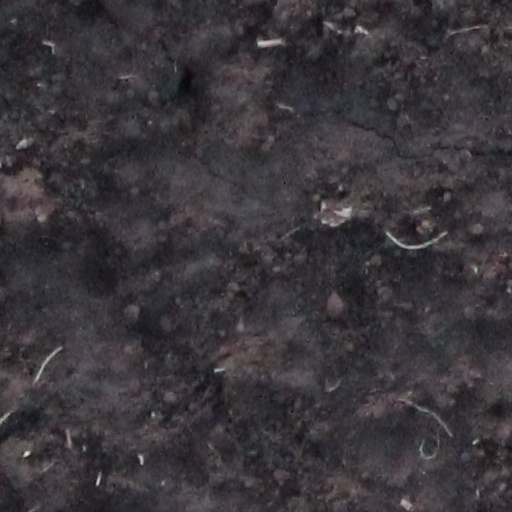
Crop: wheat